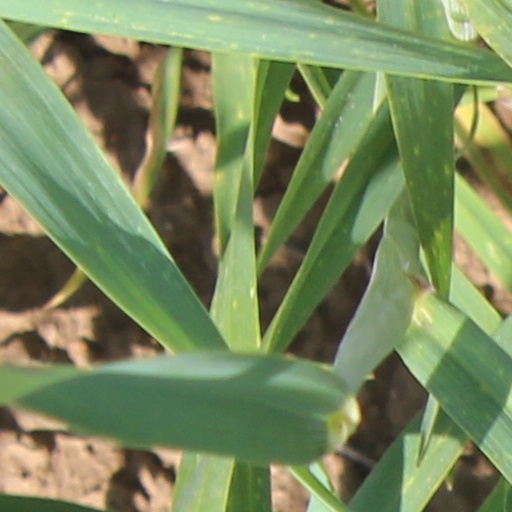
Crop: wheat